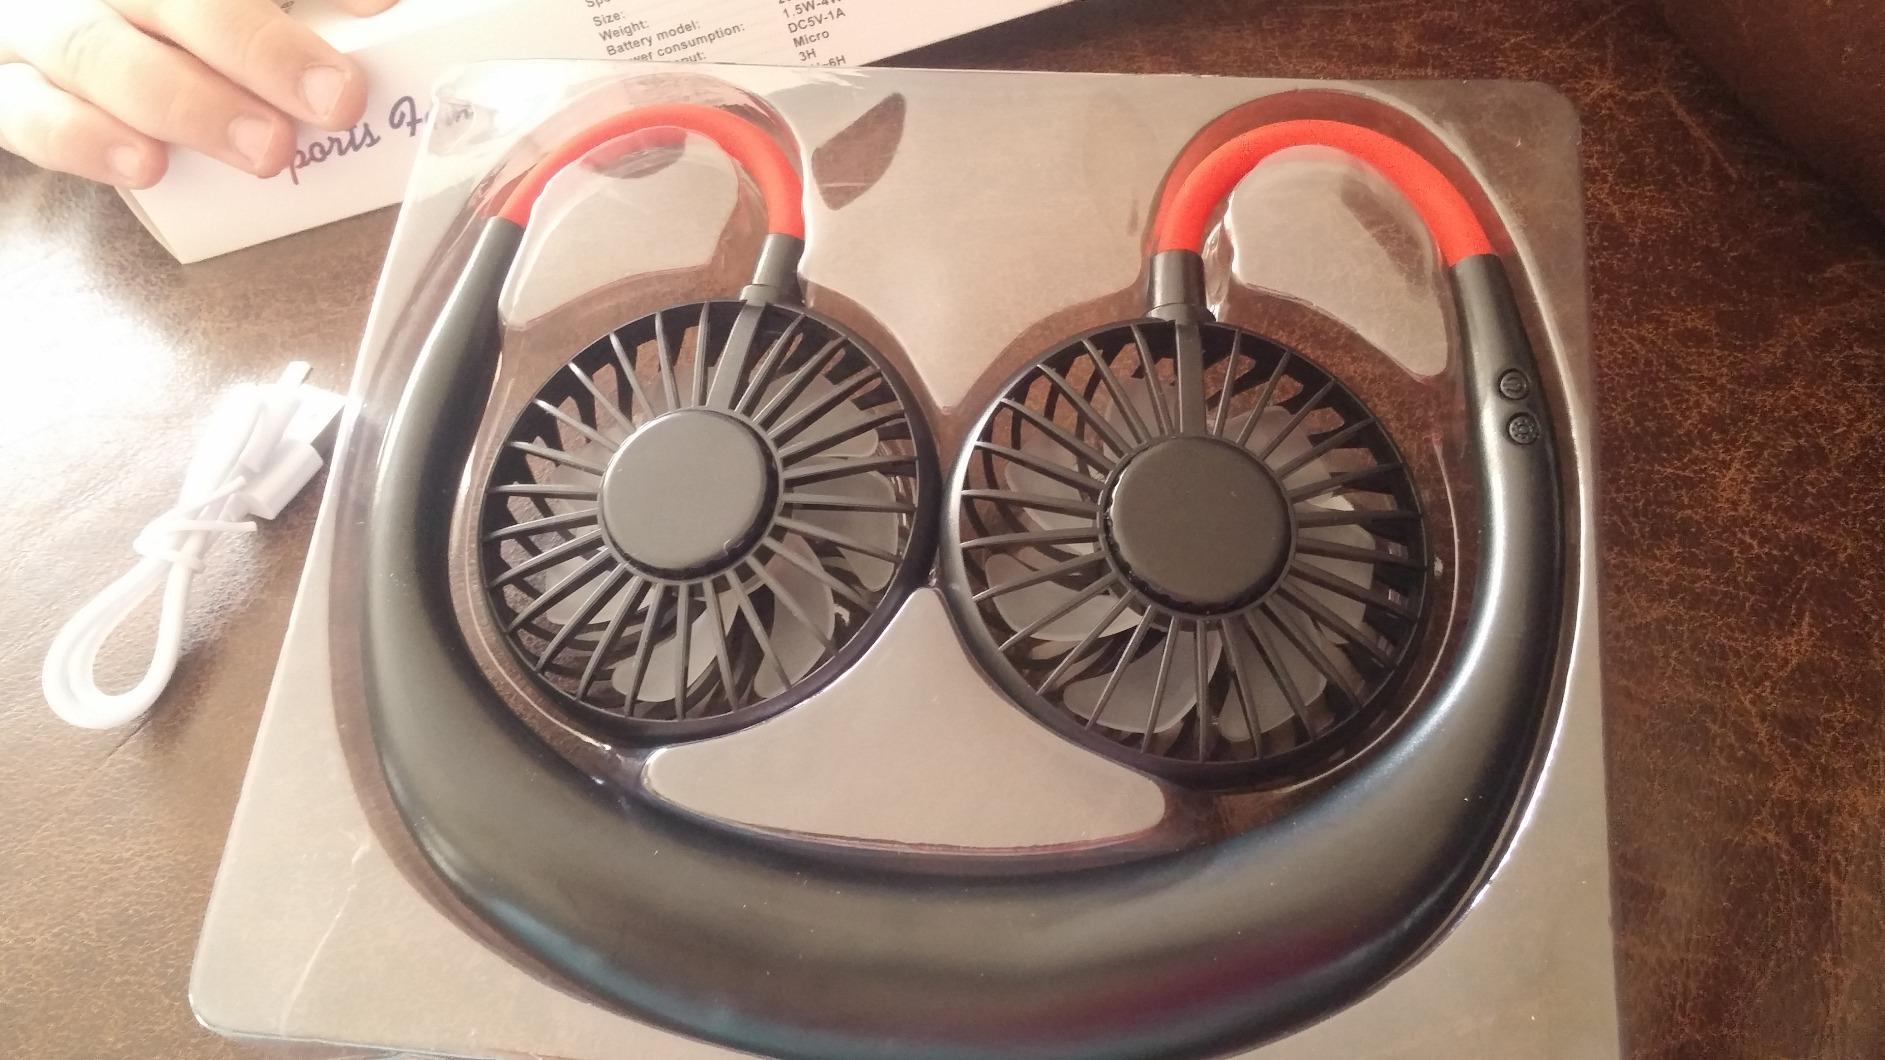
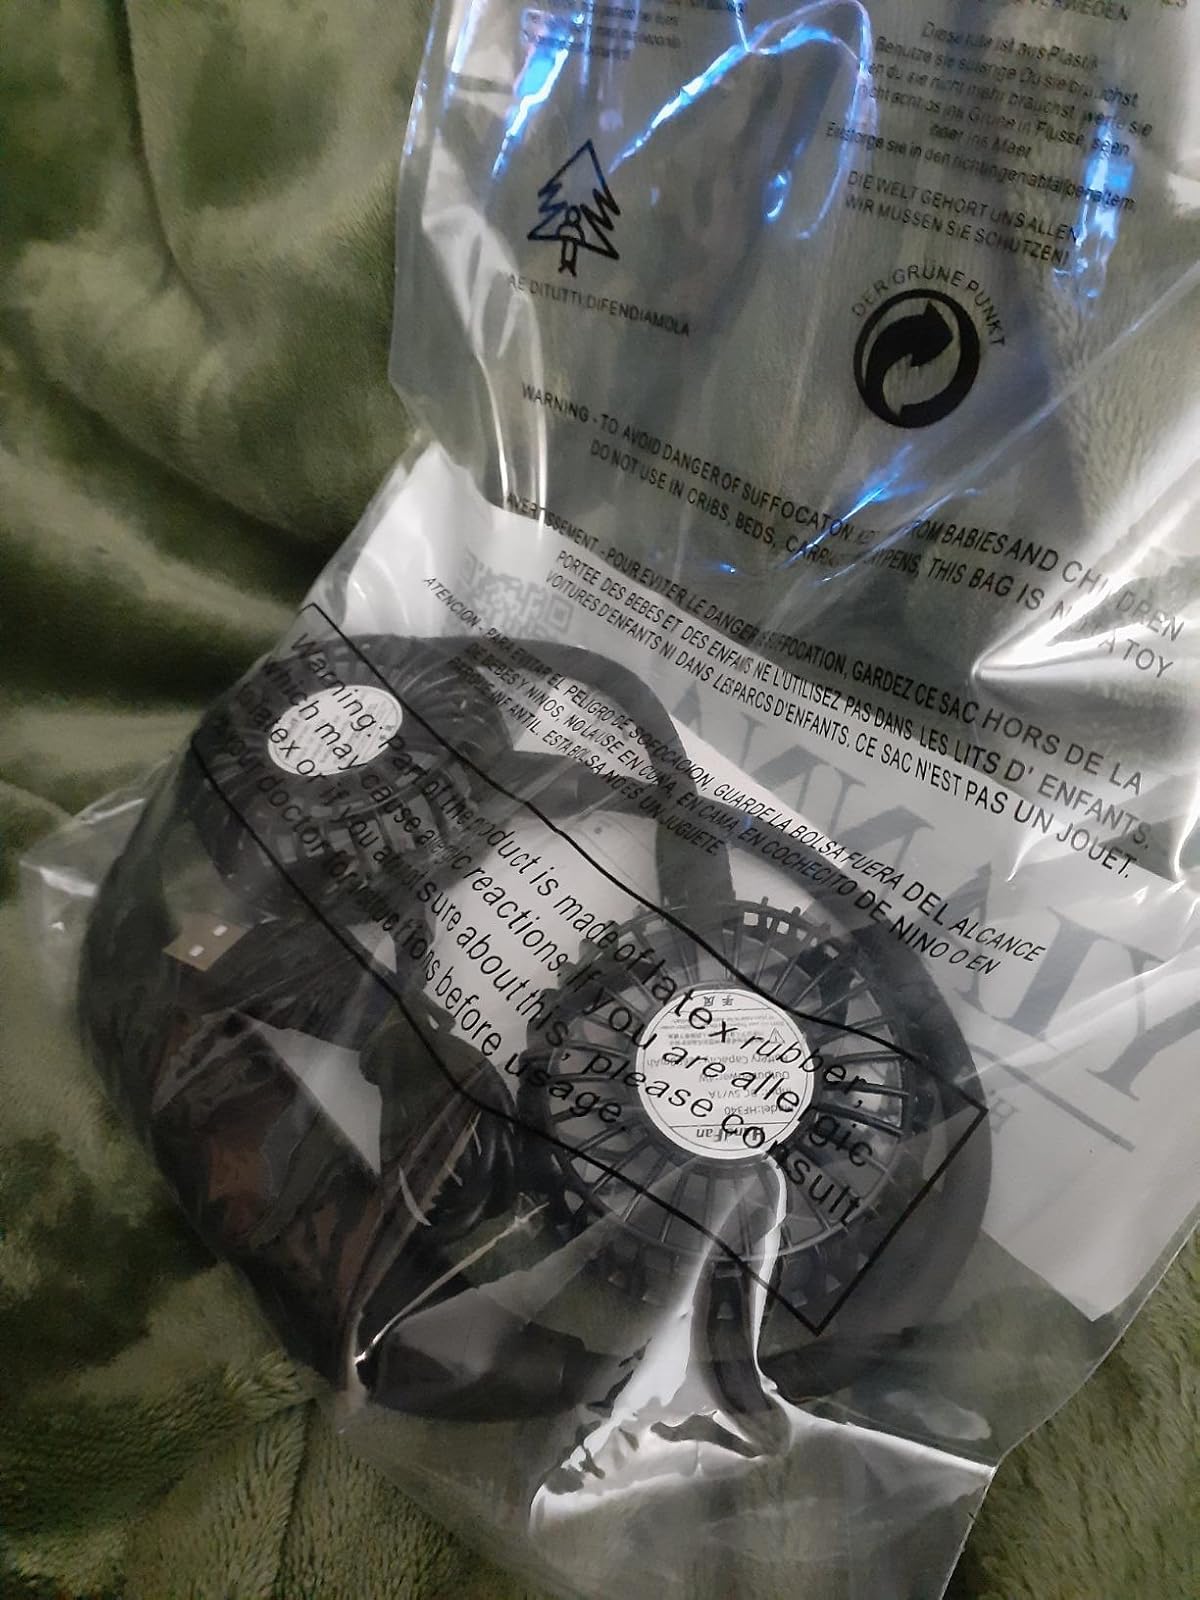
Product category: fan
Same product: no